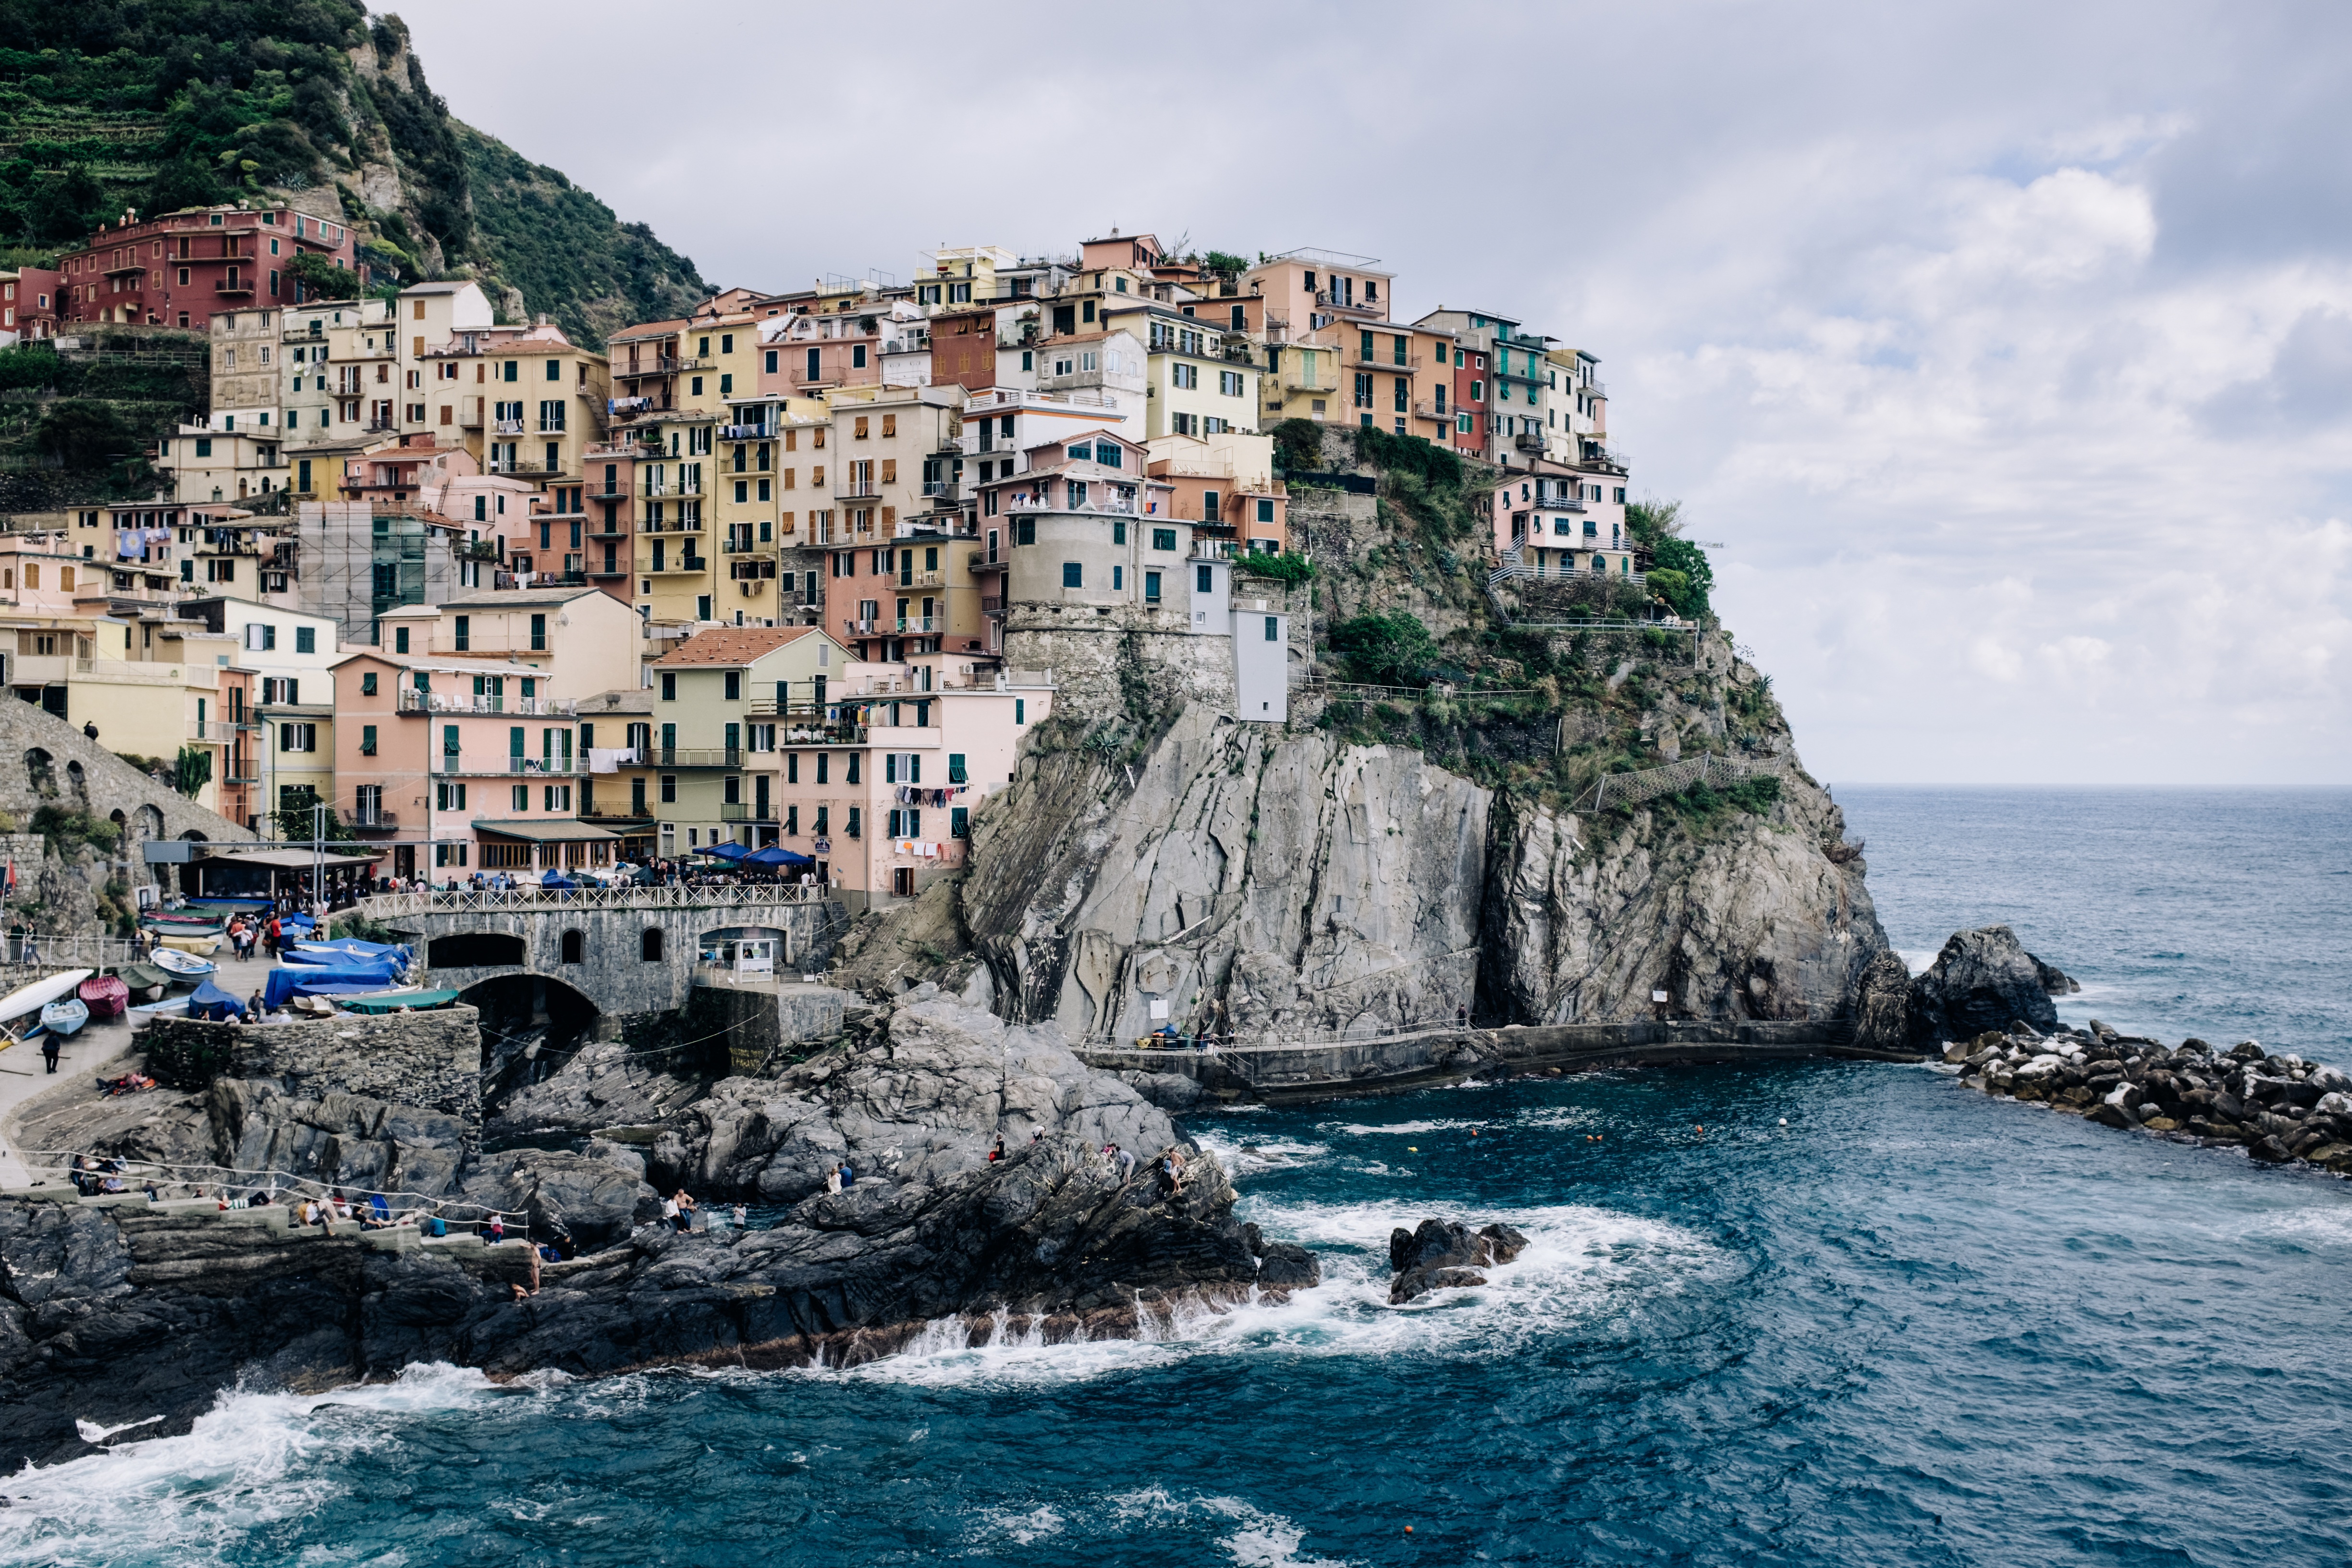
beach, sea, coast, water, rock, ocean, shore, town, city, vacation, cliff, seaside, cove, vehicle, tower, bay, island, rocky, stack, seashore, terrain, rocks, cape, islet